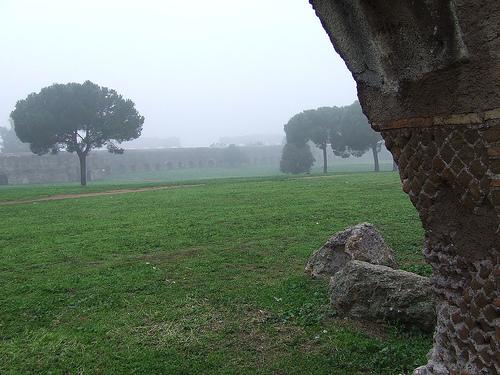
Weather: foggy or hazy